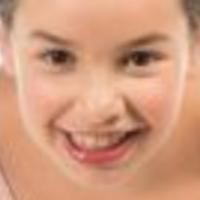
Age group: age 11-20